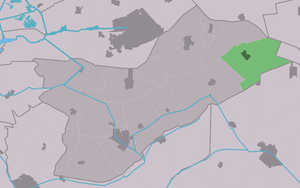
Bakkeveen est un village situé dans la commune néerlandaise d'Opsterland, dans la province de la Frise. Son nom en frison est Bakkefean. Le 1ᵉʳ janvier 2008, le village comptait 1 961 habitants.